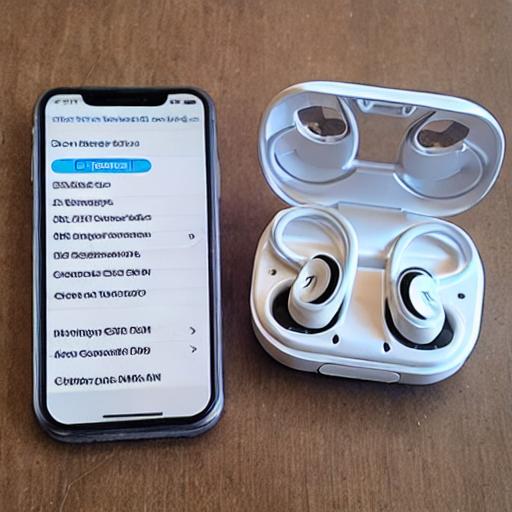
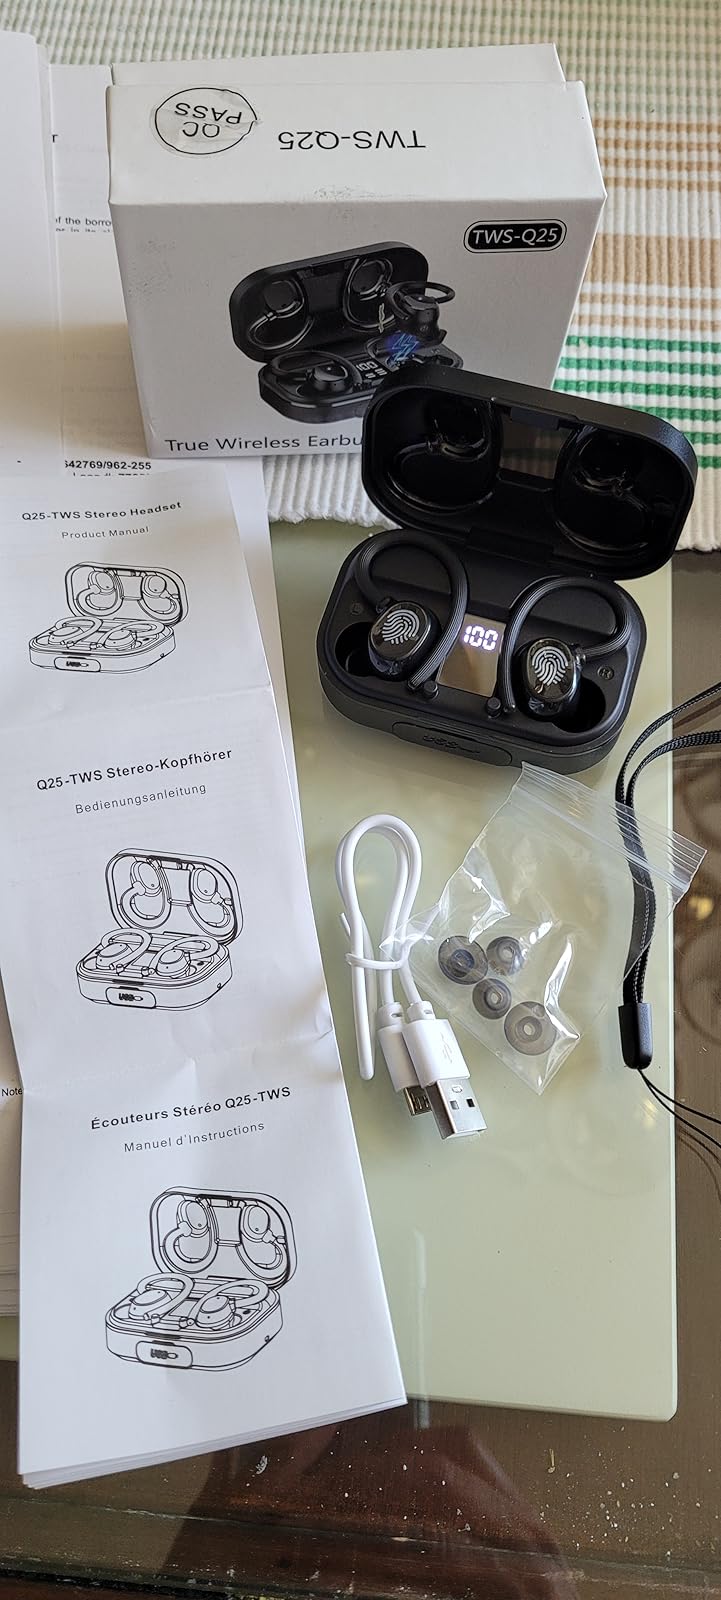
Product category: earbuds
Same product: no